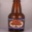
Label: bottle